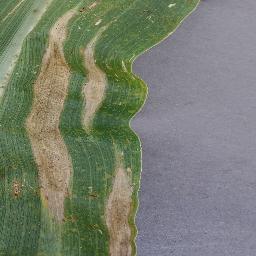
Label: Corn_(Maize)___Northern_Leaf_Blight